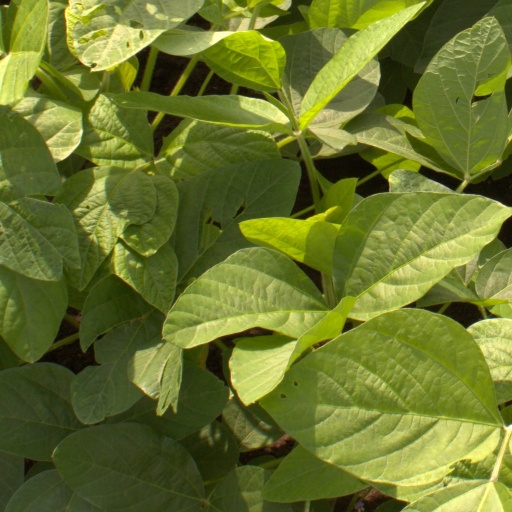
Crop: soybean